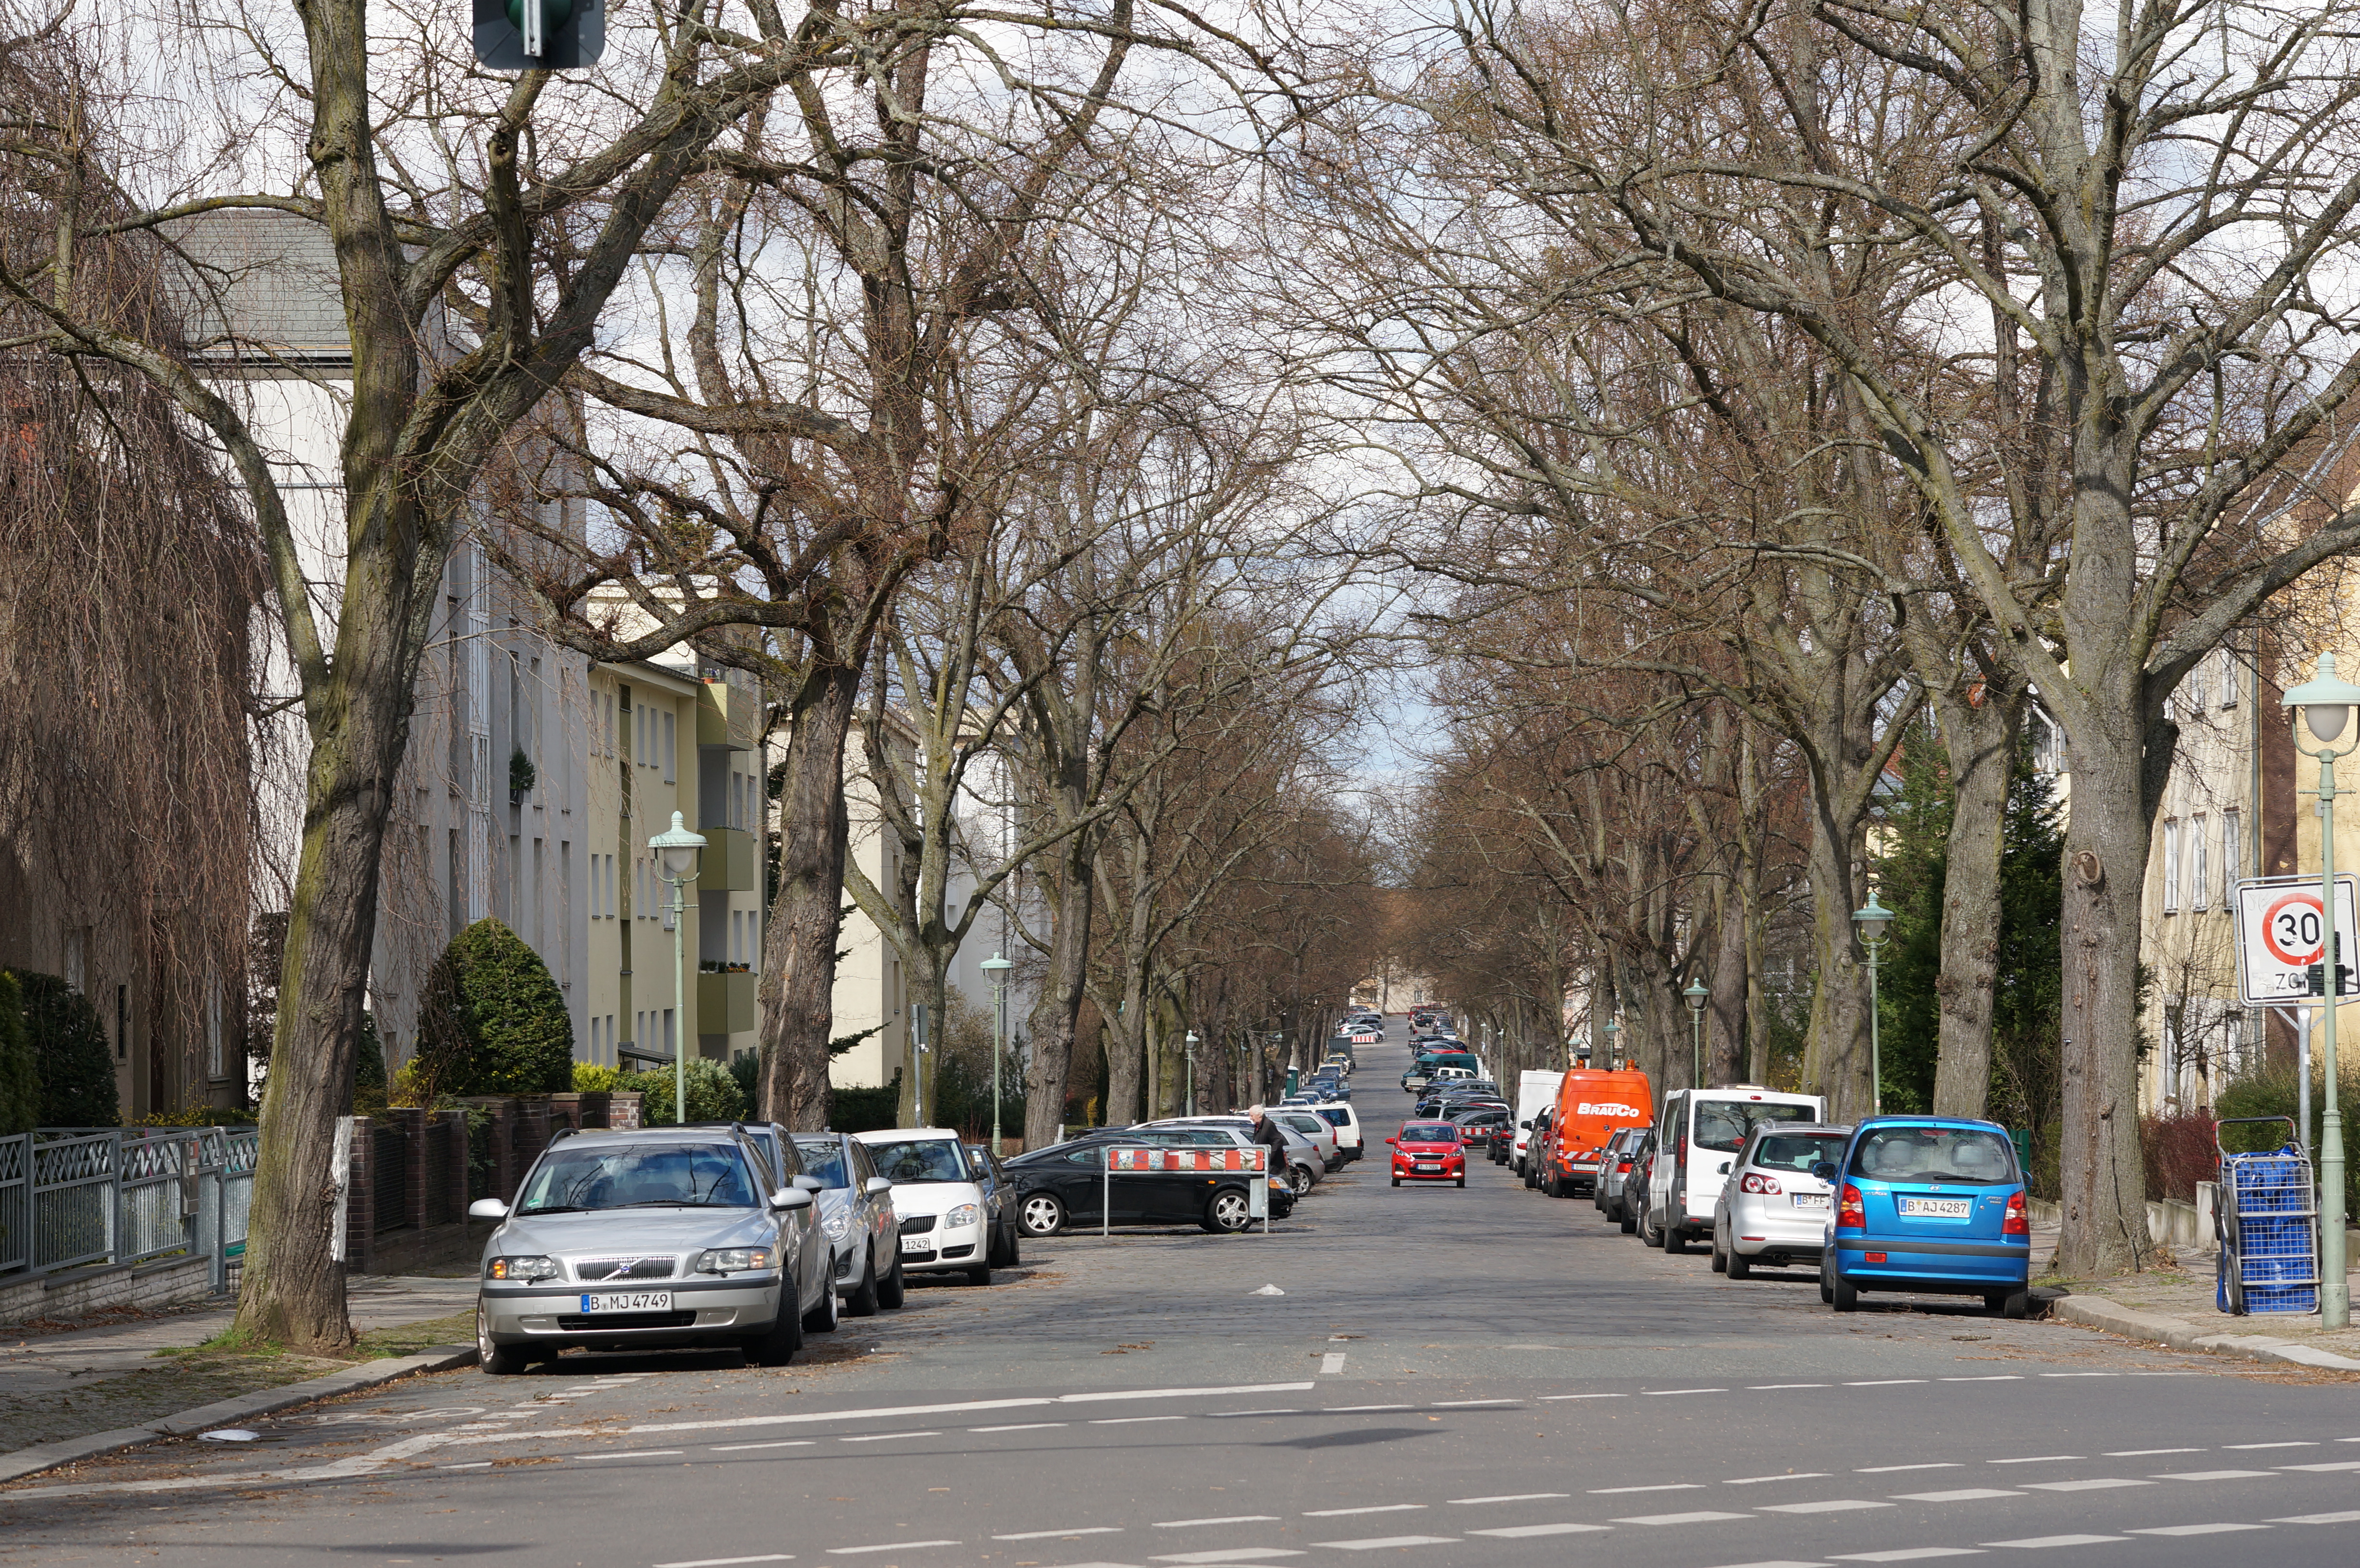
tree, pedestrian, road, street, town, city, downtown, lane, 2015, infrastructure, germany, deutschland, berlin, sony, sigma, 60mm, nex, nex6, lenstagged, steffenzahn, sigma60mm, sigma60, sigma60mmf28dn, sigma60mmf28, sigma60mmf28dnart, sigma60mm128dn, neighbourhood, urban area, residential area, human settlement